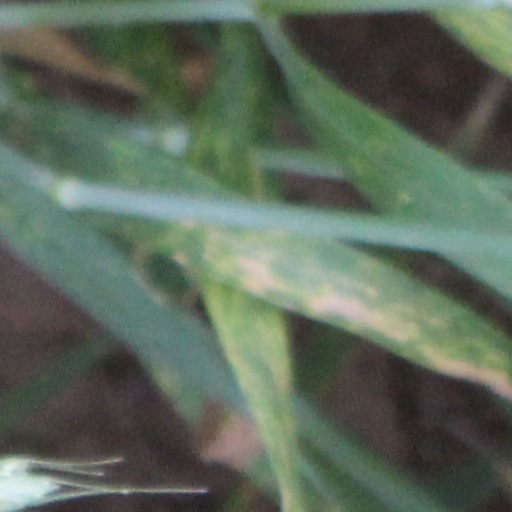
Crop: wheat